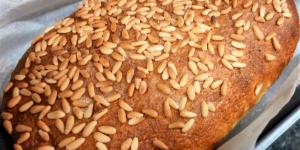
coca de pinones